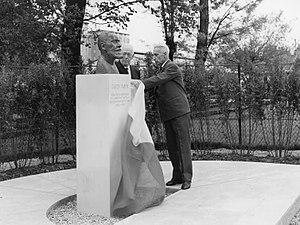
Inauguration du buste de Gaston Ramon par le directeur André Charton lors des cérémonies du bicentenaire de l'École vétérinaire d'Alfort, en mai 1967
André, Anicet, Eugène Charton est un vétérinaire français, né le 28 septembre 1911 à Ossey-les-Trois-Maisons et décédé le 7 avril 1976 à Créteil, qui fut professeur de pathologie médicale du bétail et des animaux de basse-cour à l’École nationale vétérinaire d’Alfort, puis directeur de cette École.